Ohio State Route 603

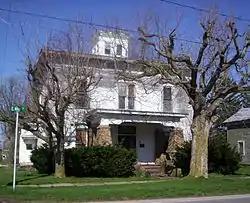
The Silas Ferrell House, a historic site on State Route 603 at Shiloh

State Route 603 (SR 603) is a north–south state highway in the northern portion of the U.S. state of Ohio. Its southern terminus is at State Route 95 near Perrysville, and its northern terminus is at State Routes 61 and 98 in Plymouth along the Baseline Road that separates Huron County and Richland County, and subsequently the southern boundary of the Firelands and Connecticut Western Reserve.